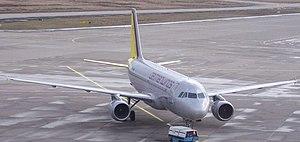
Germanwings GmbH était une compagnie aérienne allemande à bas prix, filiale de Lufthansa. Créée en 2002, son hub principal est situé à l'aéroport Cologne/Bonn.